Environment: real
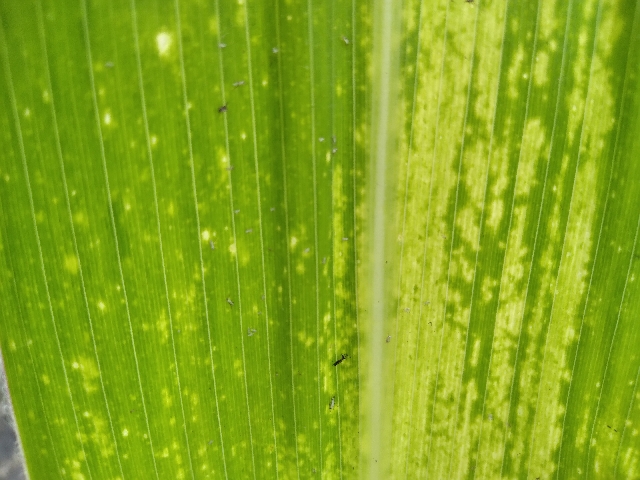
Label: lethal_necrosis